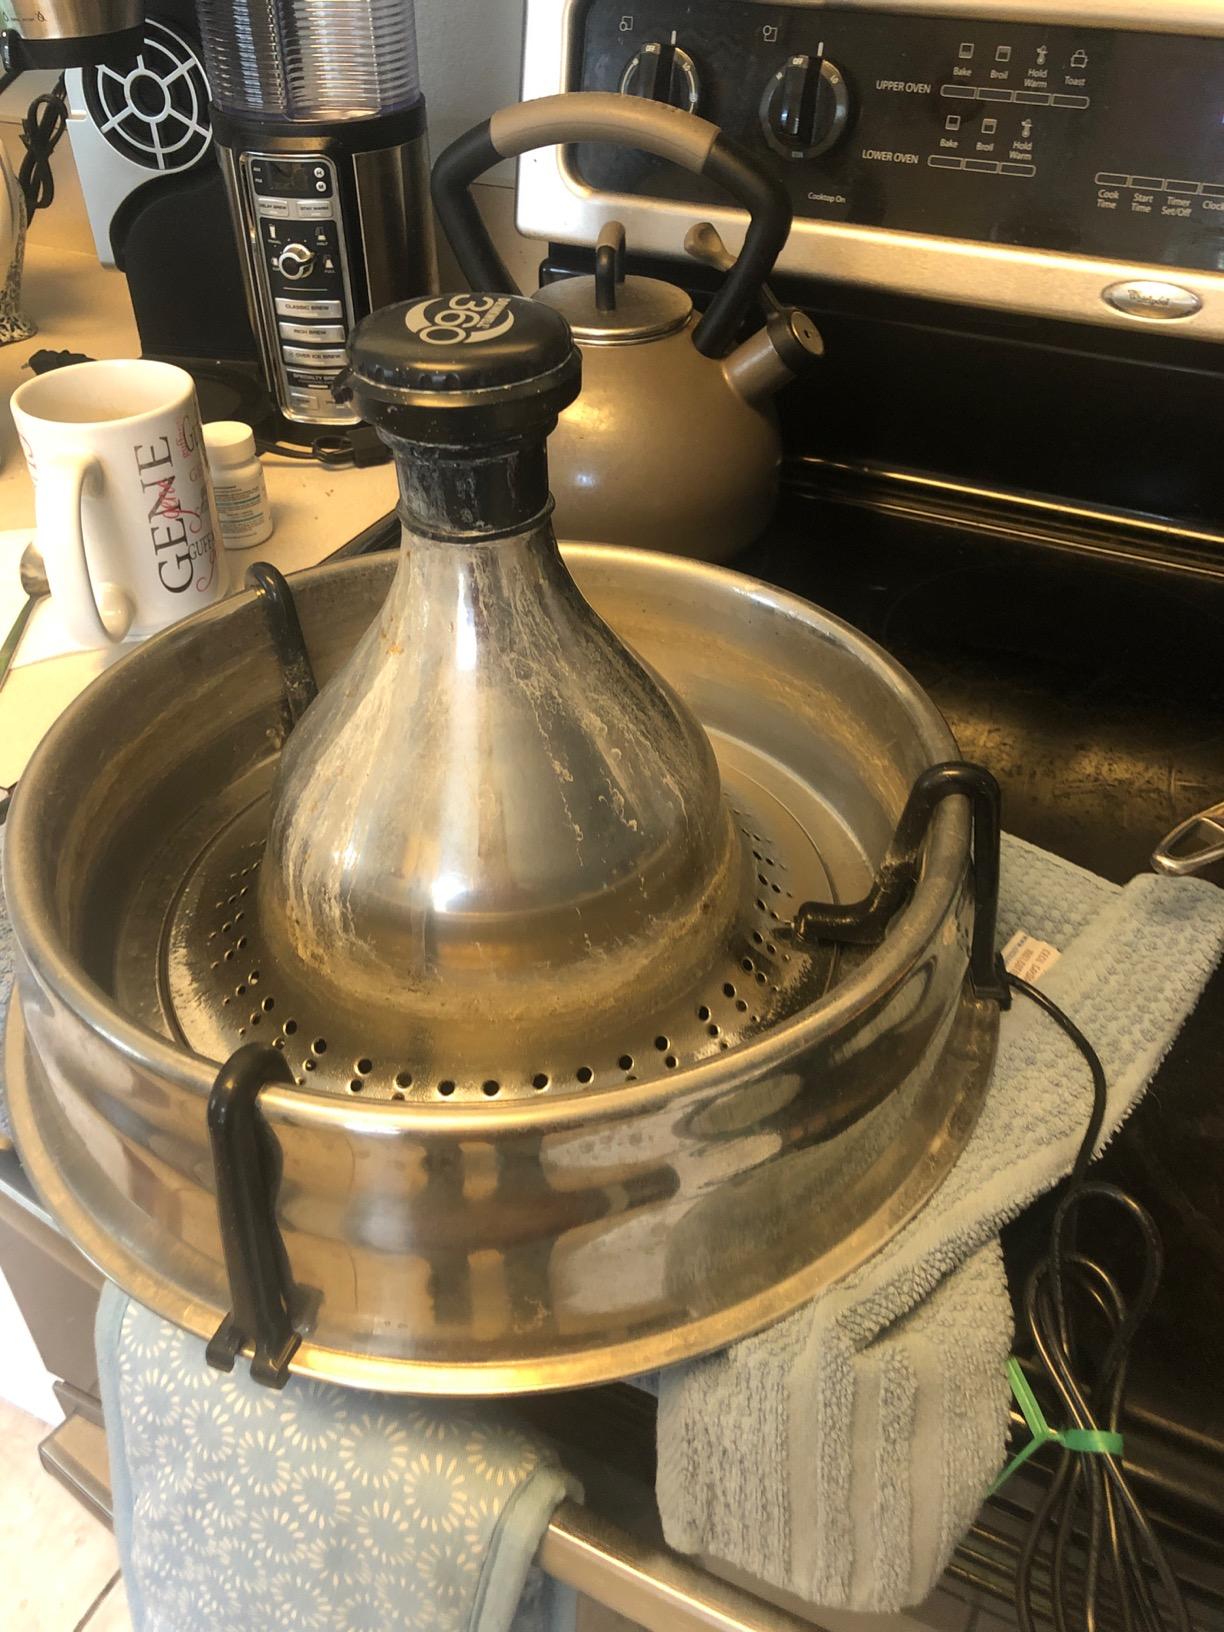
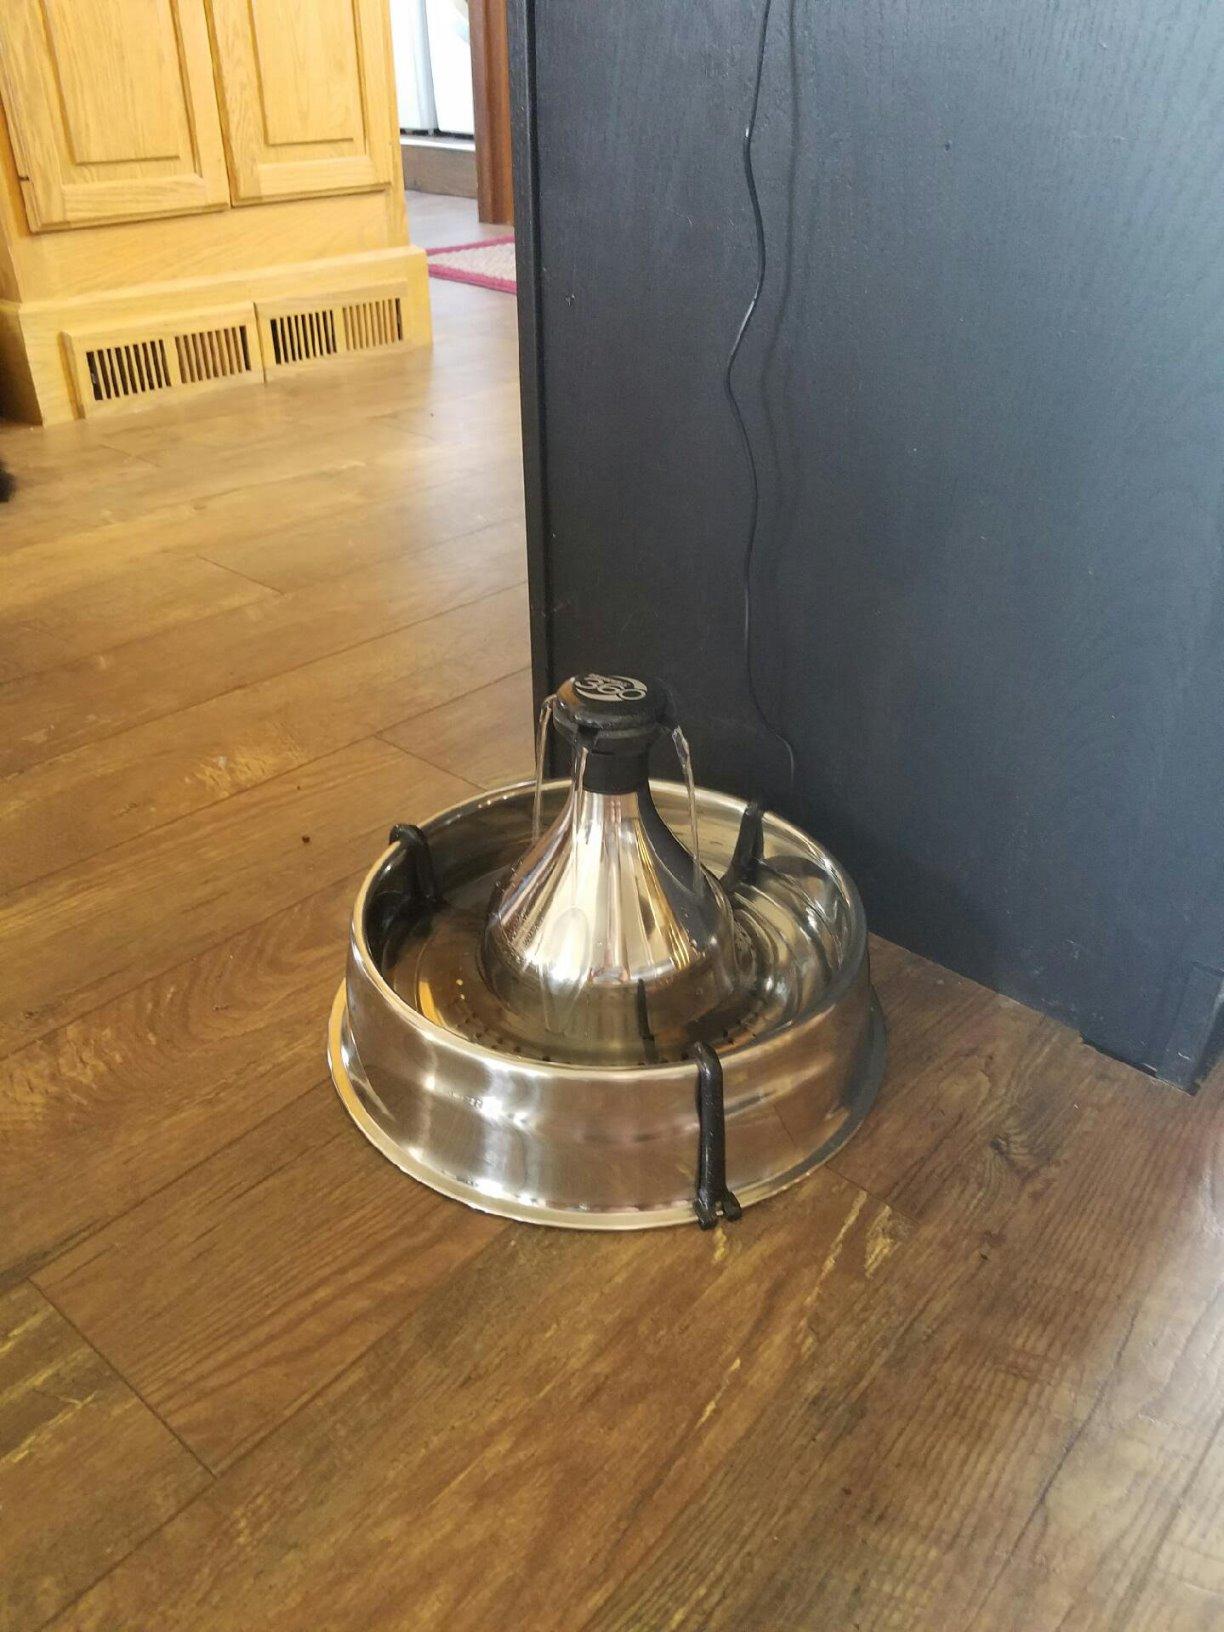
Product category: items_bowl
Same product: yes